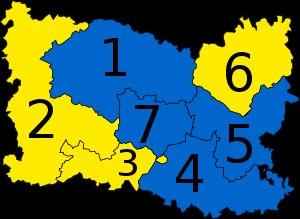
Les élections législatives françaises de 2017 se tiennent les 11 et 18 juin 2017.